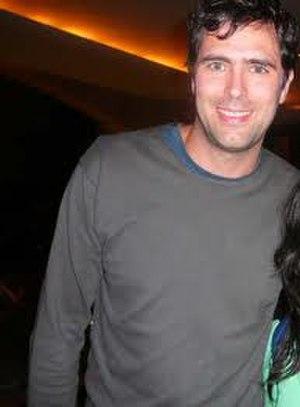
Timothy James Rice-Oxley, né le 2 juin 1976 à Oxford, est le cofondateur, pianiste, bassiste, principal compositeur, et parolier du groupe de musique britannique Keane.